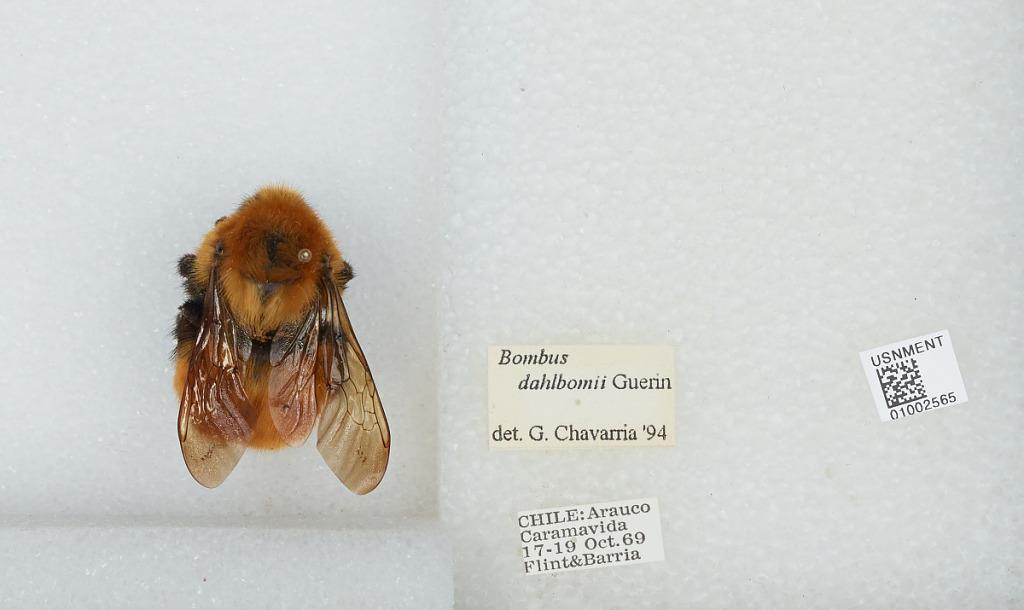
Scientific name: Bombus (Fervidobombus) dahlbomii Guérin
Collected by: Flint & Barria
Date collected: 1969-10-17
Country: Chile
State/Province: Biobio
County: Arauco
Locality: Caramavida, Los Alamos
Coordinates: -37.6931, -73.355
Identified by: Chavarria, G.